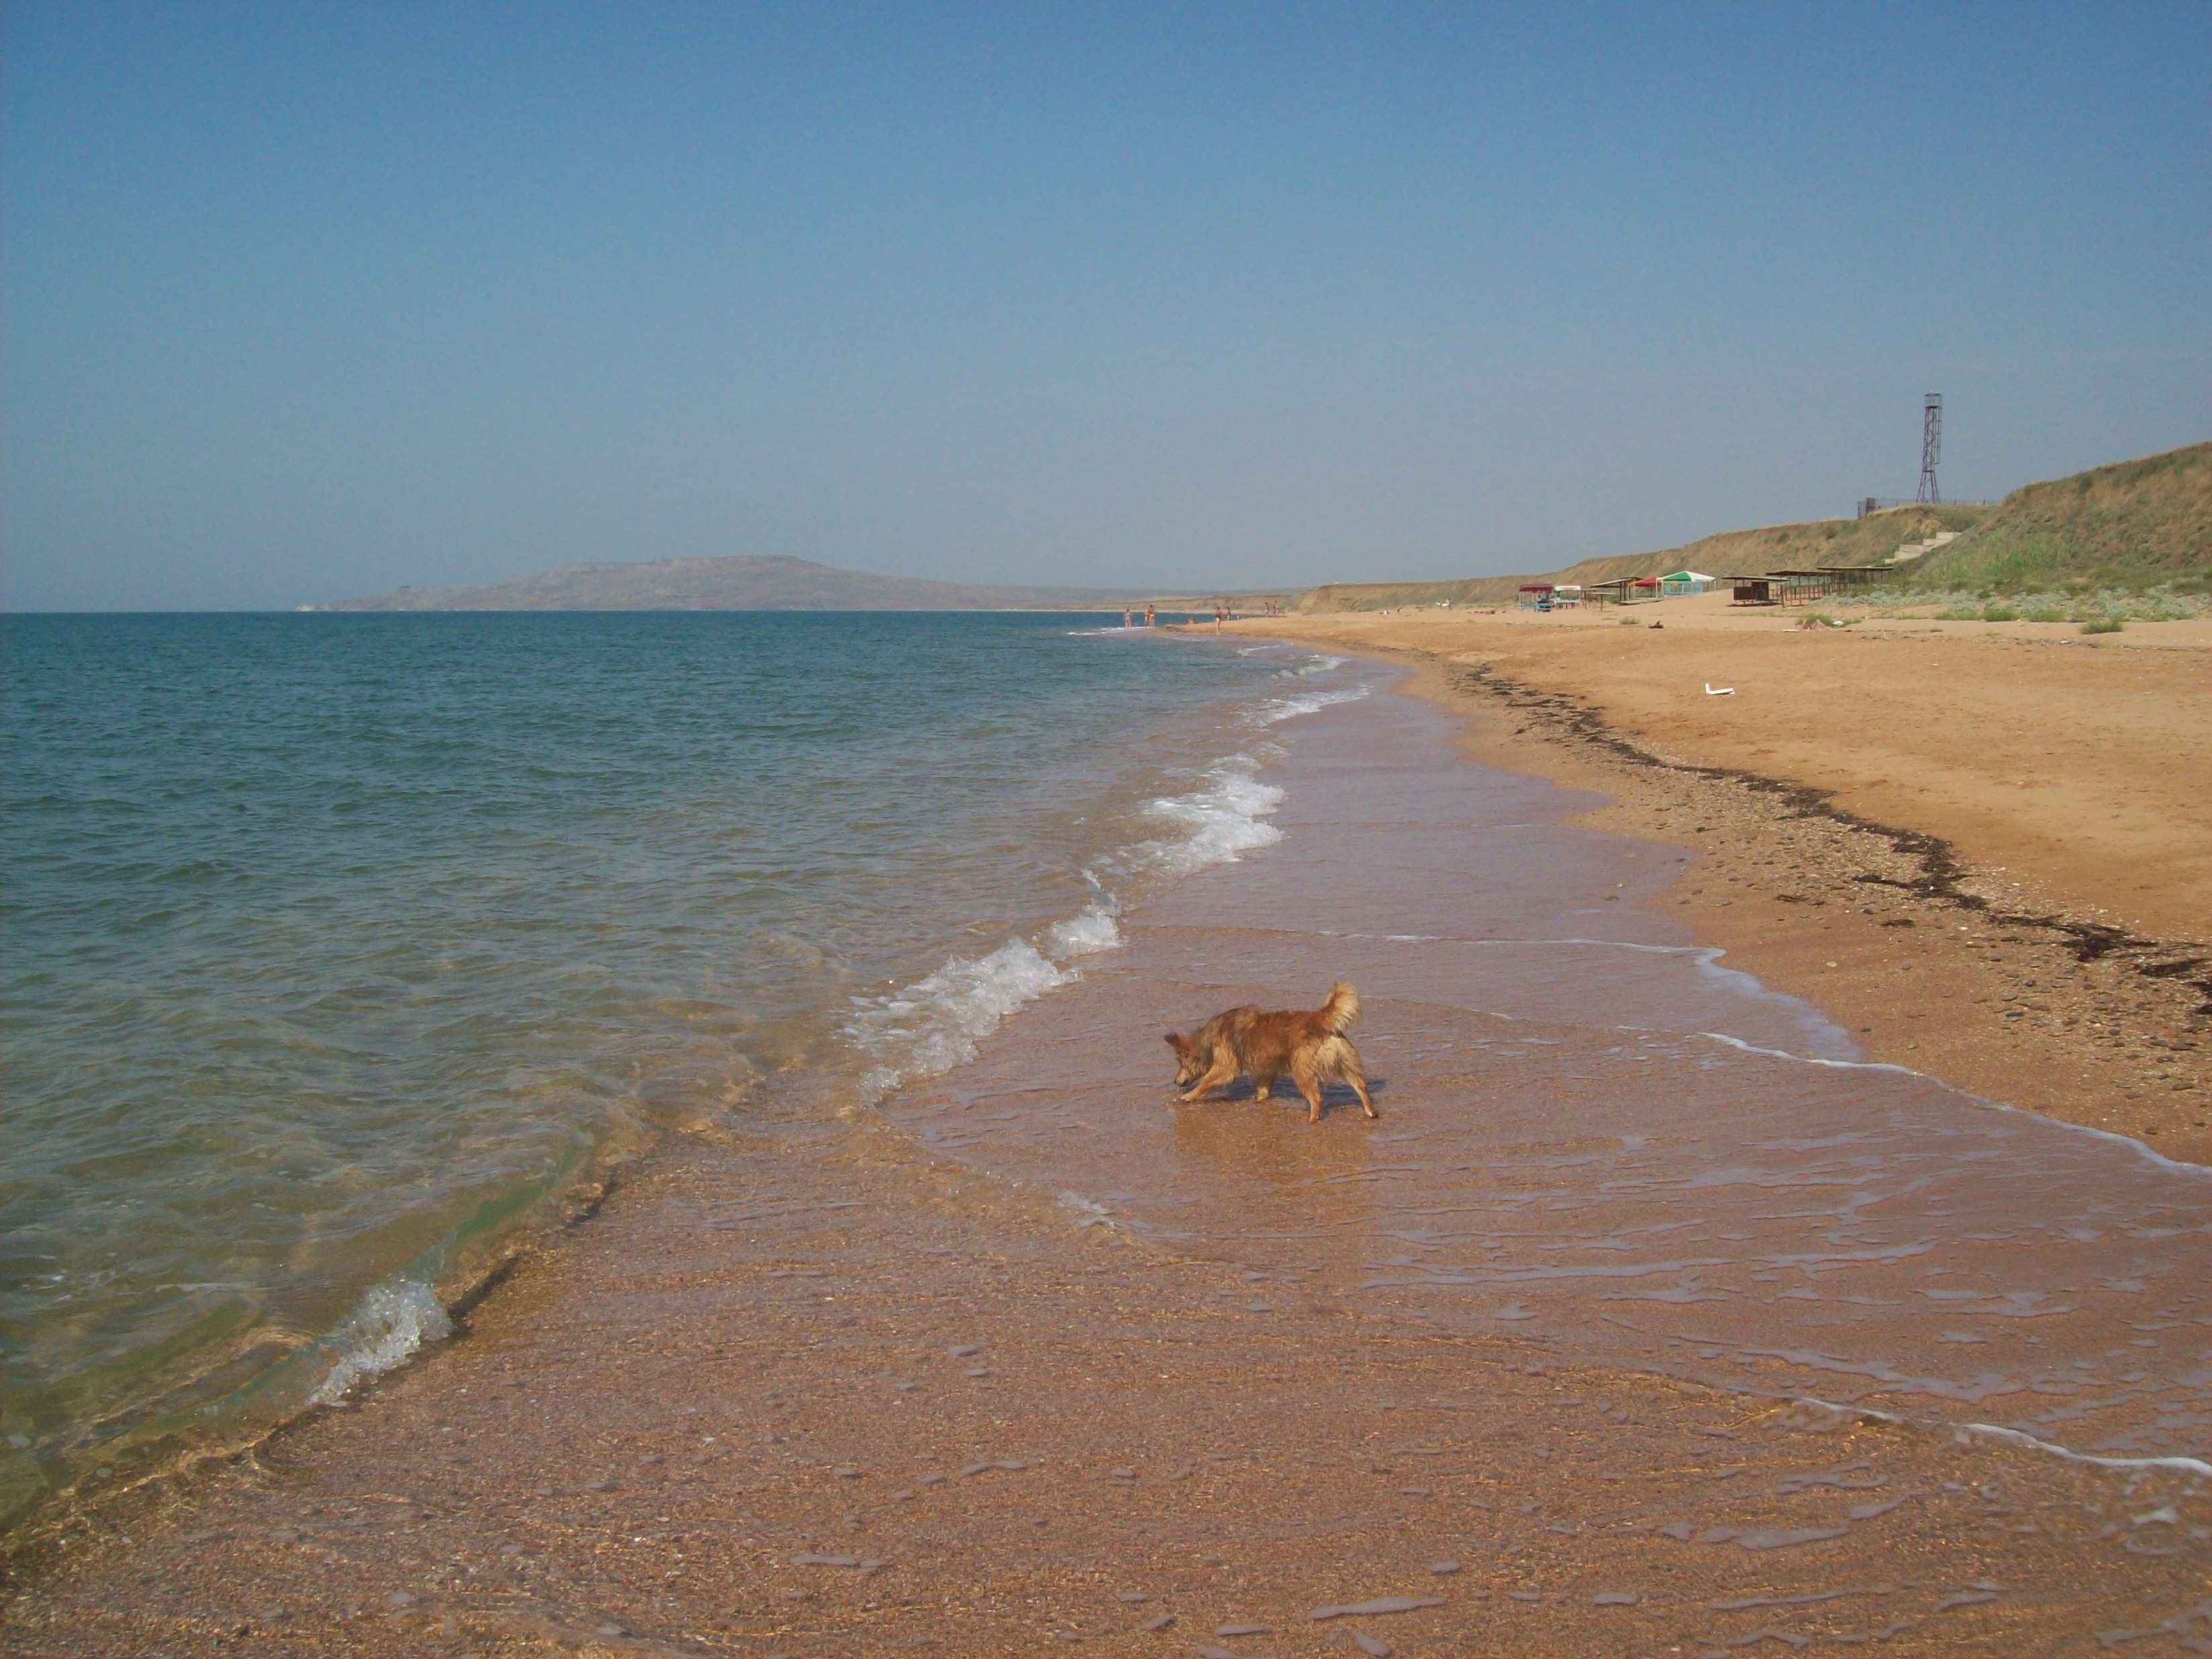
willow, spring, pussy, branch, green, background, white, season, closeup, plant, blue, tree, bloom, new, nature, flowers, beauty, decoration, natural, fresh, bright, flower, floral, twigs, beach, sea, coast, shore, body of water, sky, coastal and oceanic landforms, ocean, horizon, sand, water, bay, terrain, cape, wave, vacation, headland, cloud, calm, promontory, wind wave